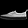
Label: Sneaker